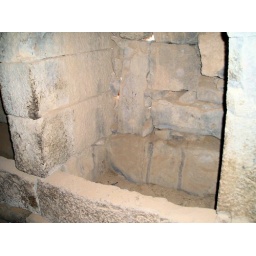
115 Umm al-Jimal A manger in the ground floof of a house